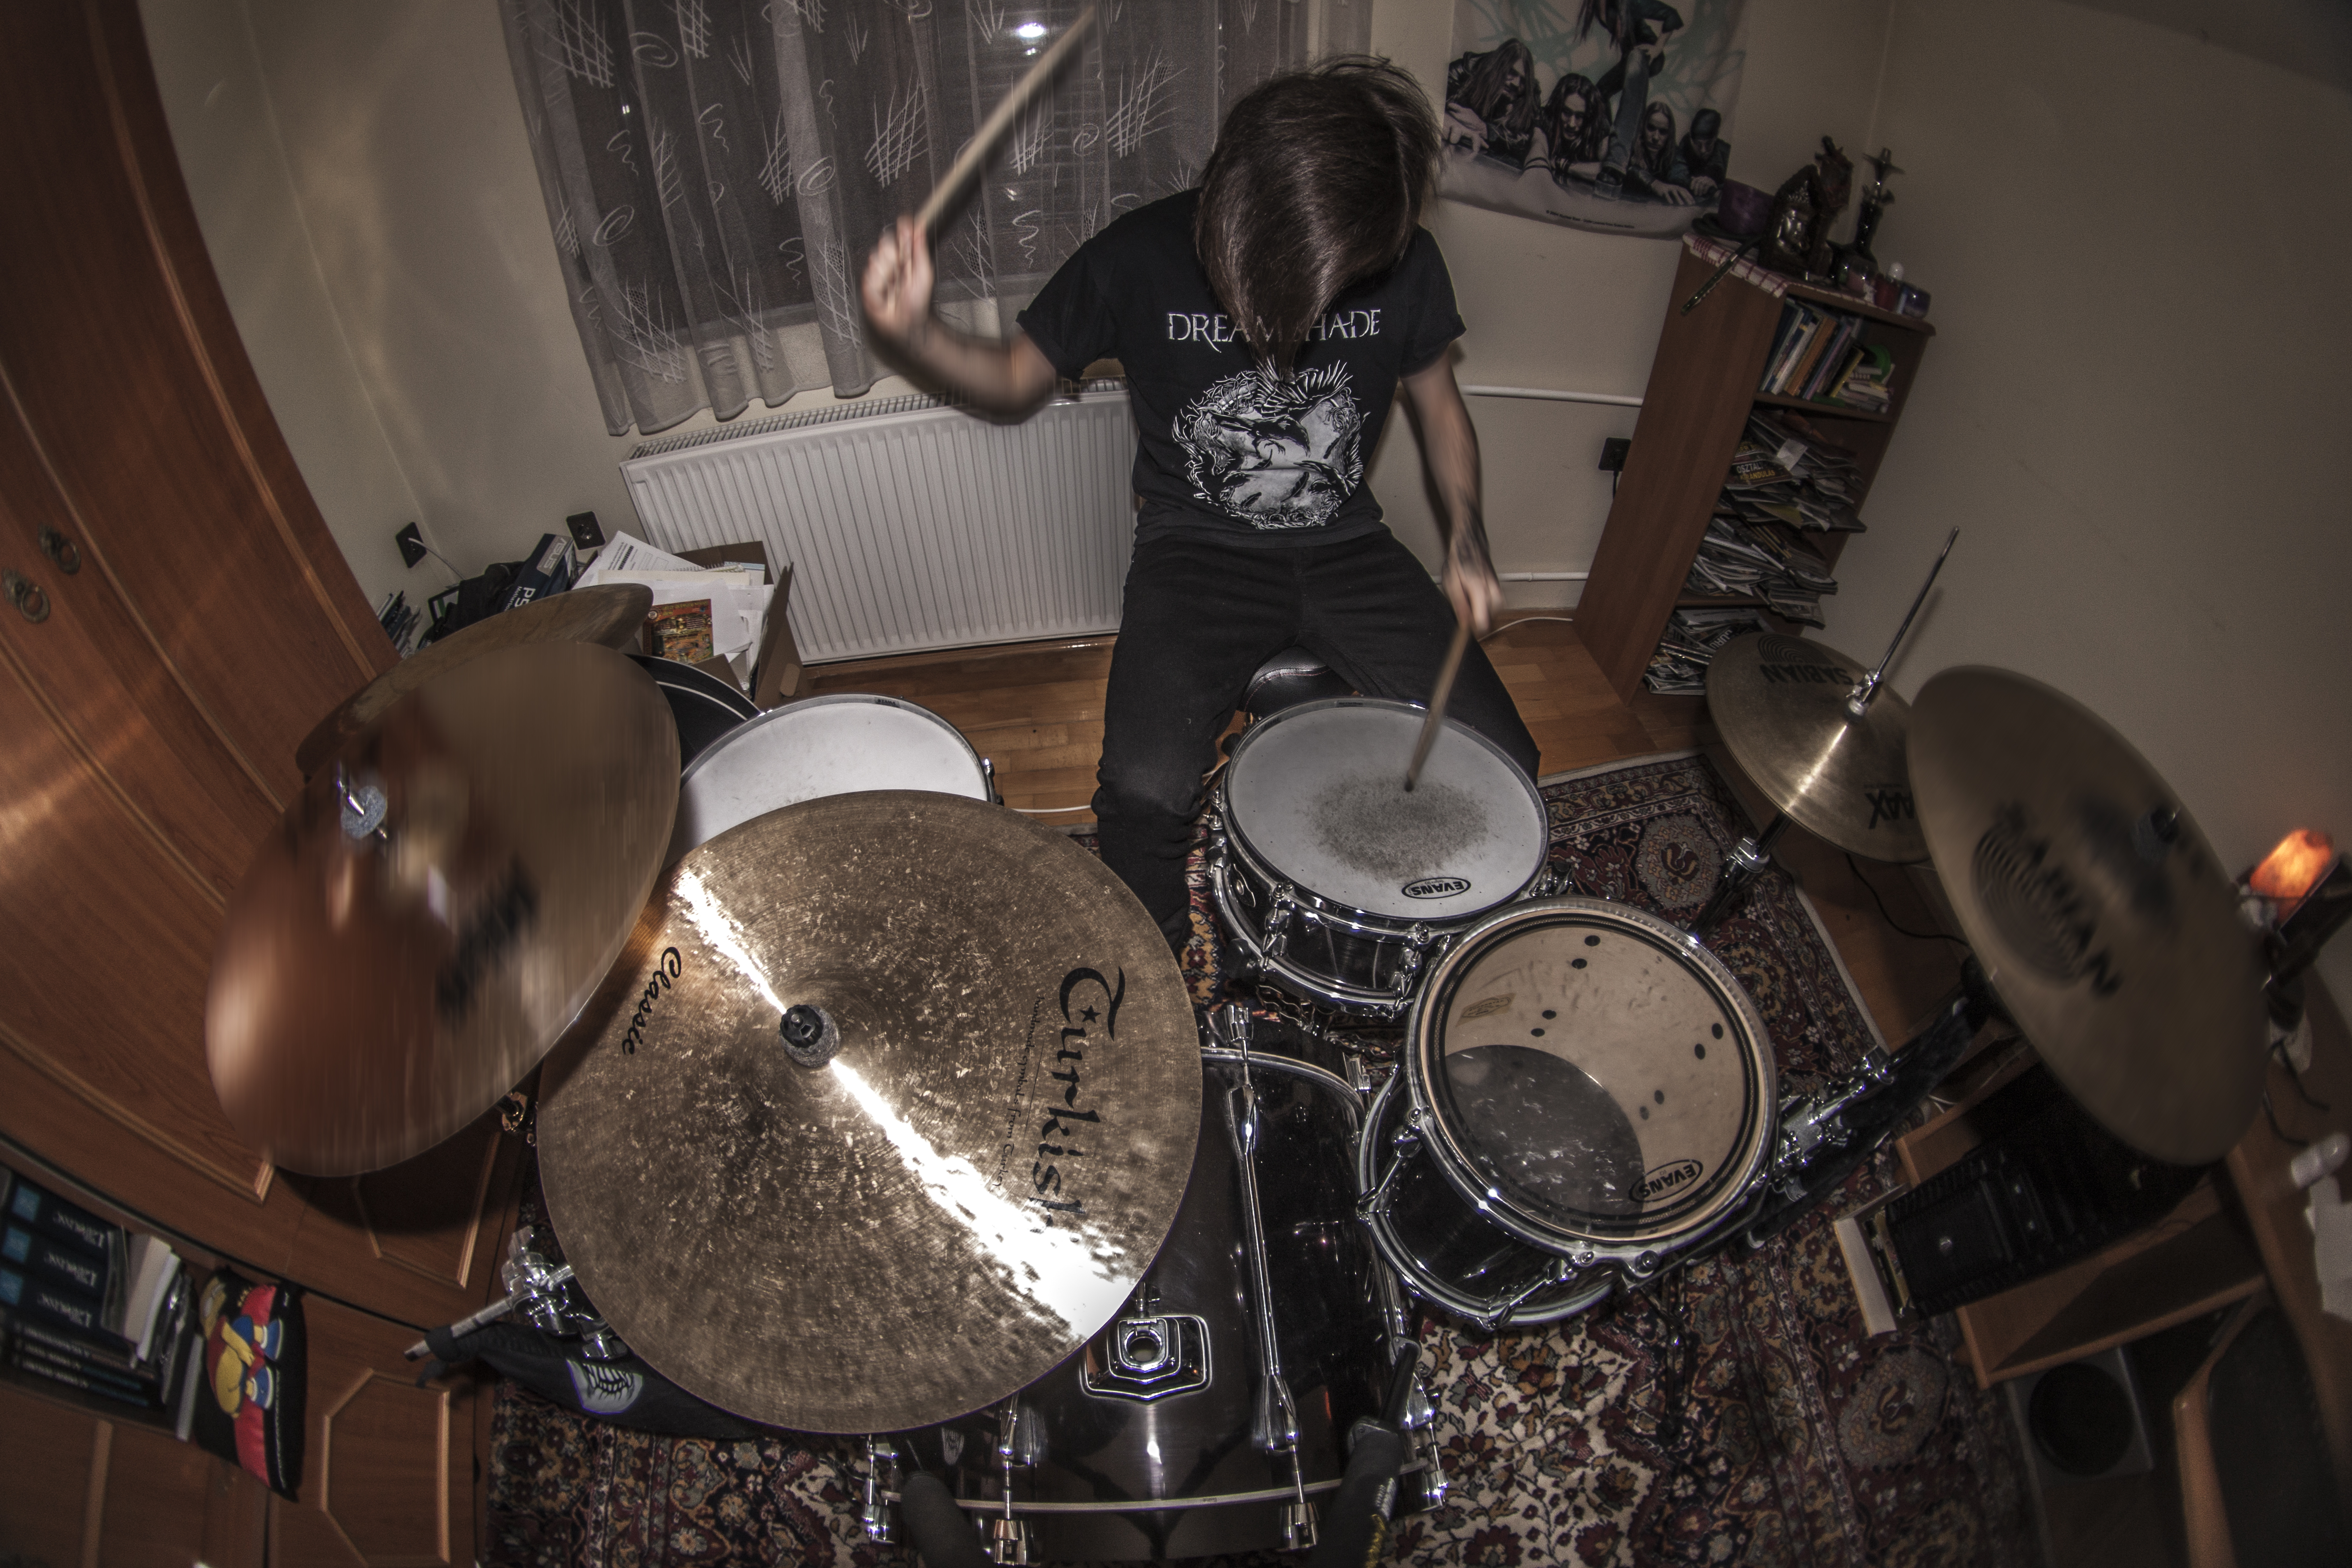
music, musician, drum, musical instrument, percussion, cool image, drums, drummer, bass drum, skin head percussion instrument